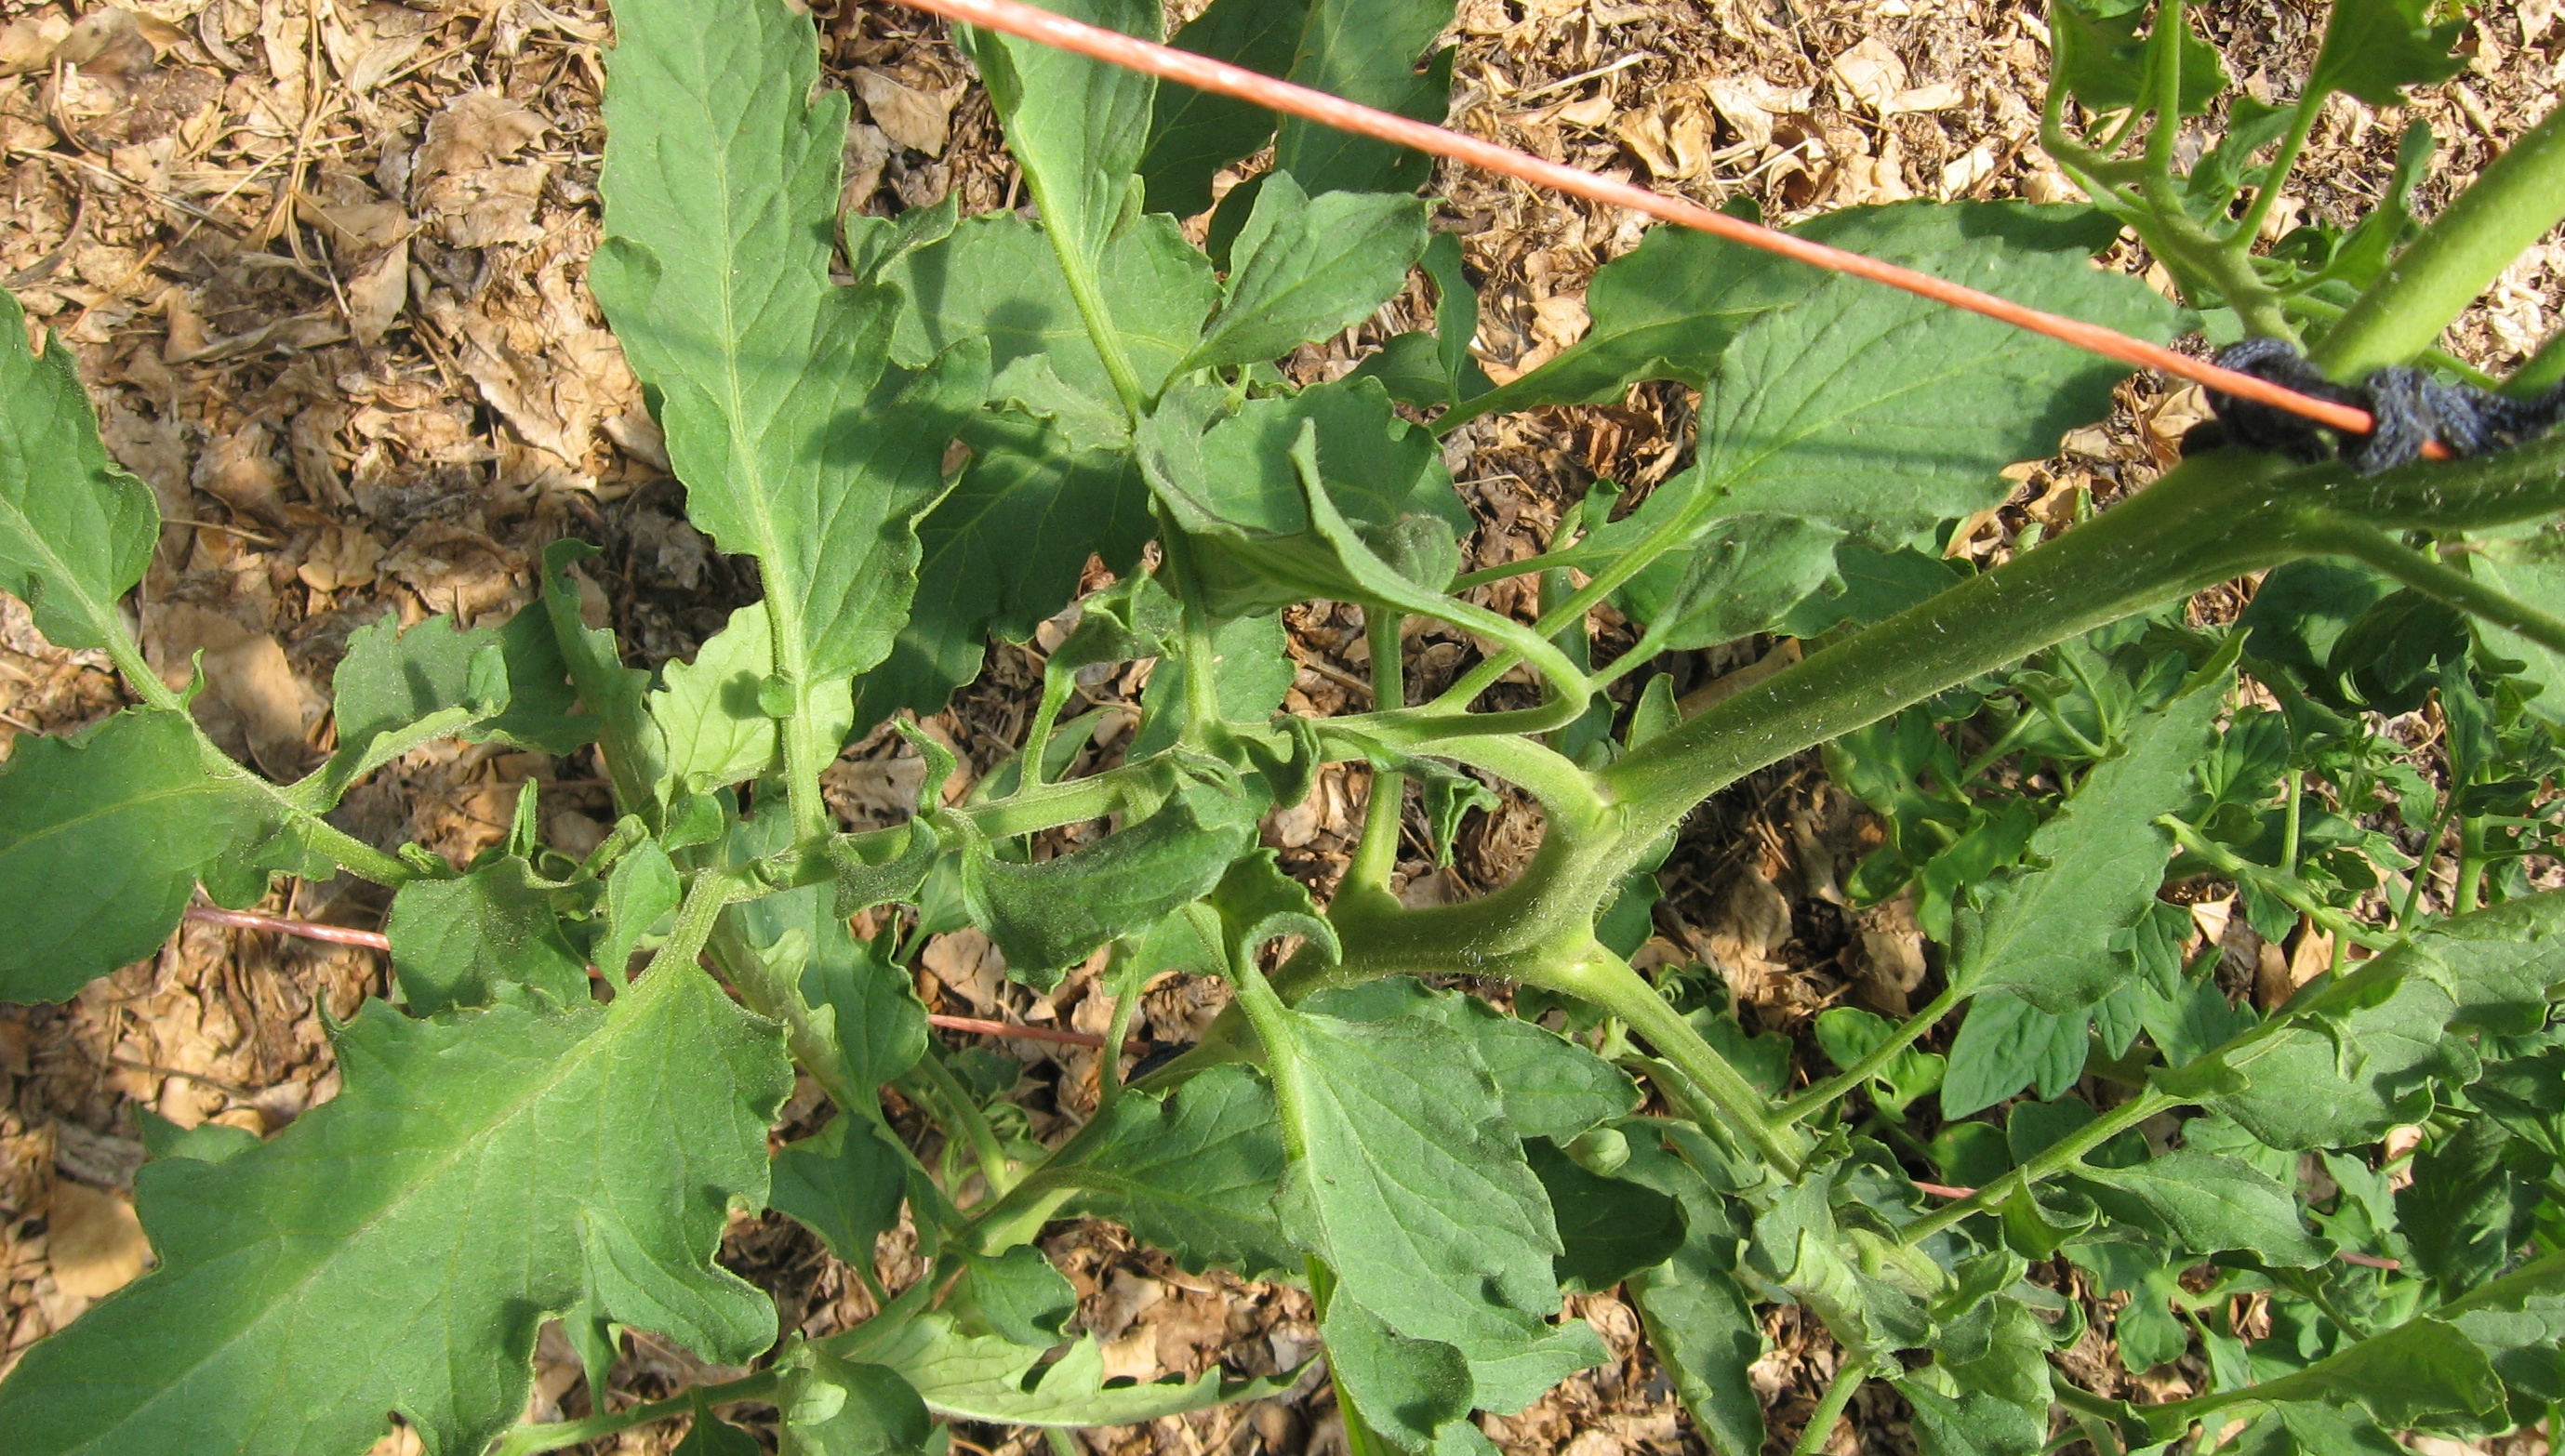
Labels: Tomato leaf, Tomato leaf, Tomato leaf, Tomato leaf, Tomato leaf, Tomato leaf, Tomato leaf, Tomato leaf